Frans Teulings

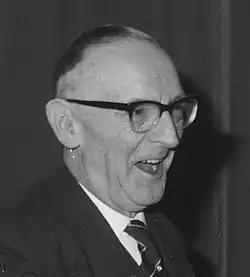
Teulings in 1961

Franciscus Gerardus Cornelis Josephus Marie "Frans" Teulings (15 November 1891 – 23 June 1966) was a Dutch politician of the Roman Catholic State Party (RKSP) and later co-founder of the Catholic People's Party (KVP) and economist.